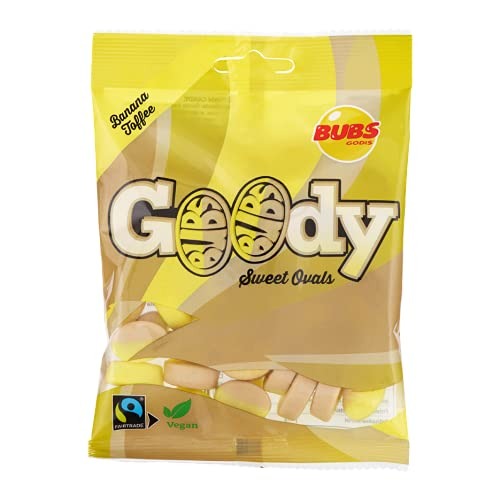
Item Name: Bubs Goody Sweet Ovals Banana Caramel 6 Packs of 90g
Value: 19.04
Unit: Ounce

Price: 8.99